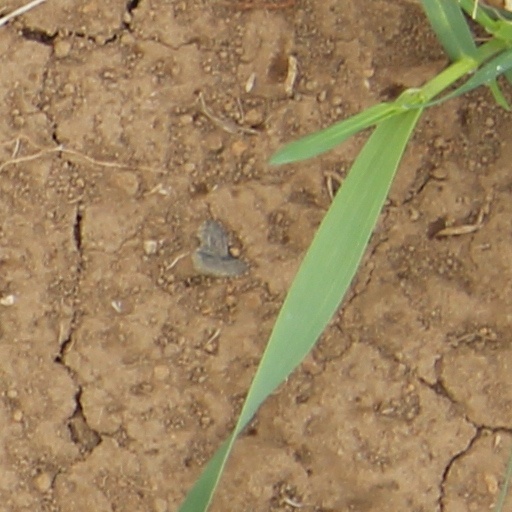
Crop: wheat